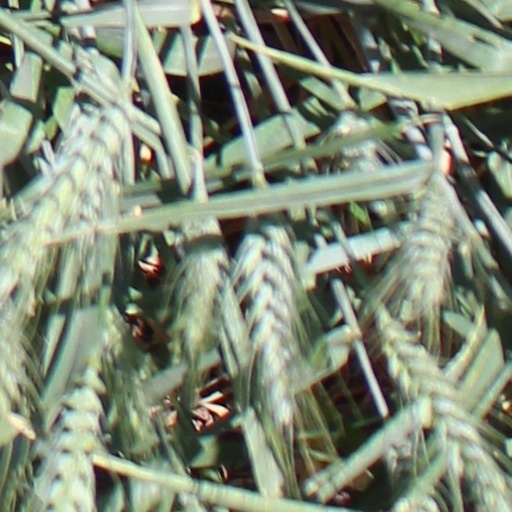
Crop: wheat